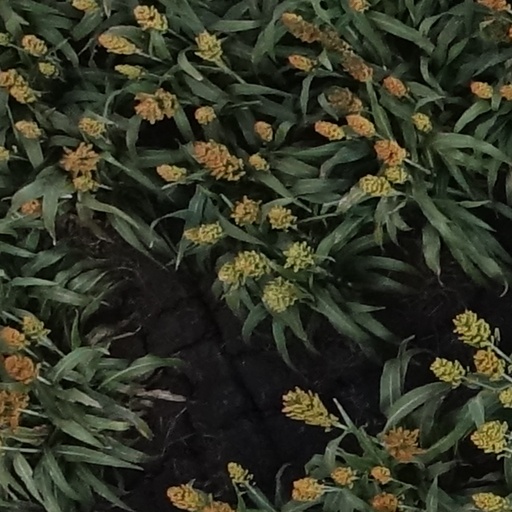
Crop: sorghum